Argentine literature

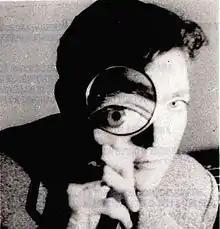
Julio Cortázar in 1967, photograph by Sara Facio.

Towards the end of the 19th century, led by the Nicaraguan Rubén Darío, modernism appears in Latin American literature. Preciosity of manner and a strong influence from Symbolism sum up the new genre, which inspires the clearest voice in poetry, Leopoldo Lugones, who was the author of the first Argentine science fiction story. The first truly modern generation in Argentine literature is the Martinfierristas (c. 1922). The movement contributes an intellectual doctrine in which a number of current trends come together: the trend represented by the Florida group, adscript to ultraísmo, with Oliverio Girondo, Jorge Luis Borges, Leopoldo Marechal and Macedonio Fernández; and the trend of Boedo, impressed by Russian realism, with Raúl González Tuñón, César Tiempo y Elías Catelnuovo. Ricardo Güiraldes, however, remains classical in style, giving a whole new freshness to "gauchesca" poetry and writing what is perhaps the novel, "Don Segundo Sombra".